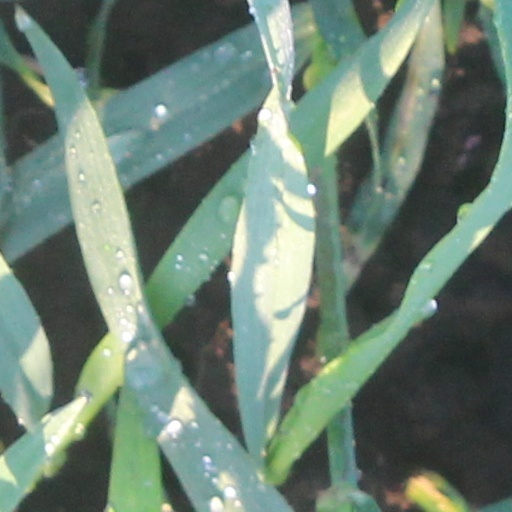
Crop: wheat